Fühlinger See

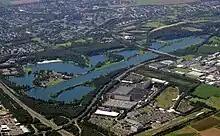
Aerial view of Fühlinger See

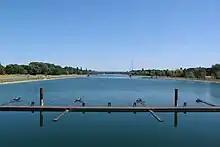
Fühlinger See rowing course

Fühlinger See is a series of connected lakes in the Cologne suburb of Fühlingen in the German state of North Rhine-Westphalia.